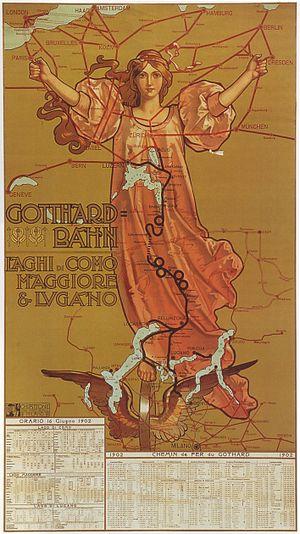
L'État fédéral de 1848 est une des étapes de formation de la Confédération suisse, la période suivant la Confédération des XXII cantons et le début du XXᵉ siècle.
Les arts graphiques en Suisse sont les créations des graphistes, leur production artistique, telle que les affiches, ainsi que les lieux de d'apprentissage et de diffusion des arts graphiques en Suisse.